Donkey Kong (1981 video game)

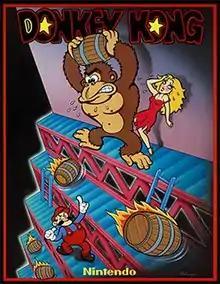
North American arcade flyer by Leslie Cabarga

is a 1981 platform game developed and published by Nintendo for arcades. As Mario (occasionally referred to as "Jumpman" at the time), the player runs and jumps on platforms and climbs ladders to ascend a construction site and rescue Pauline (occasionally referred to as "The Lady" at the time) from the giant gorilla Donkey Kong. It is the first game in the "Donkey Kong" series and Mario's first appearance in a video game.